Casio Cassiopeia

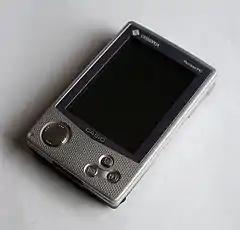
Cassiopeia E-125

After using the MIPS processor in the E-15 and the E-1xx series devices, the E-200 switched over to the StrongARM CPU, in keeping with Microsoft's specifications.